Healthcare reform debate in the United States

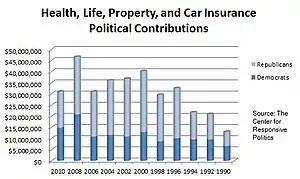
U.S. insurance health, life, property, and car insurance industry related political contributions from 1990 to 2010

In a single-payer system the government or a government regulated non-profit agency channels health care payments to collect premiums and settle the bills of medical providers. Examples include Canada, South Korea, Sweden, Taiwan and the United Kingdom.